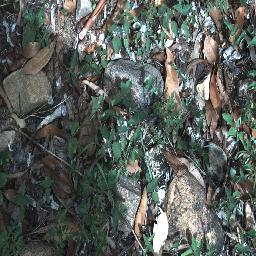
Label: negative